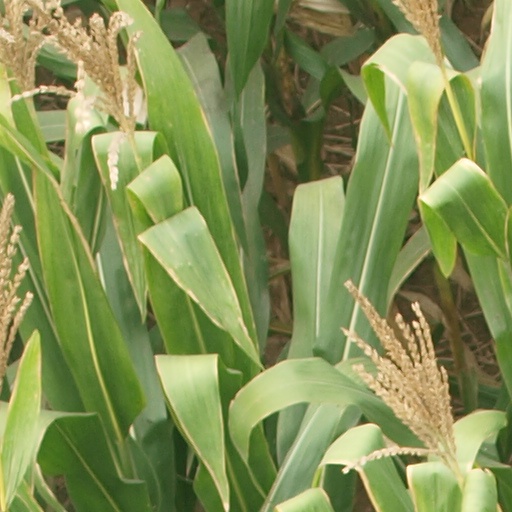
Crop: maize; corn